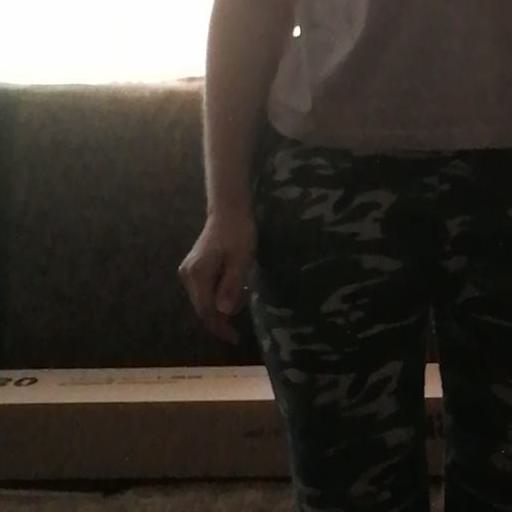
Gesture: no_gesture